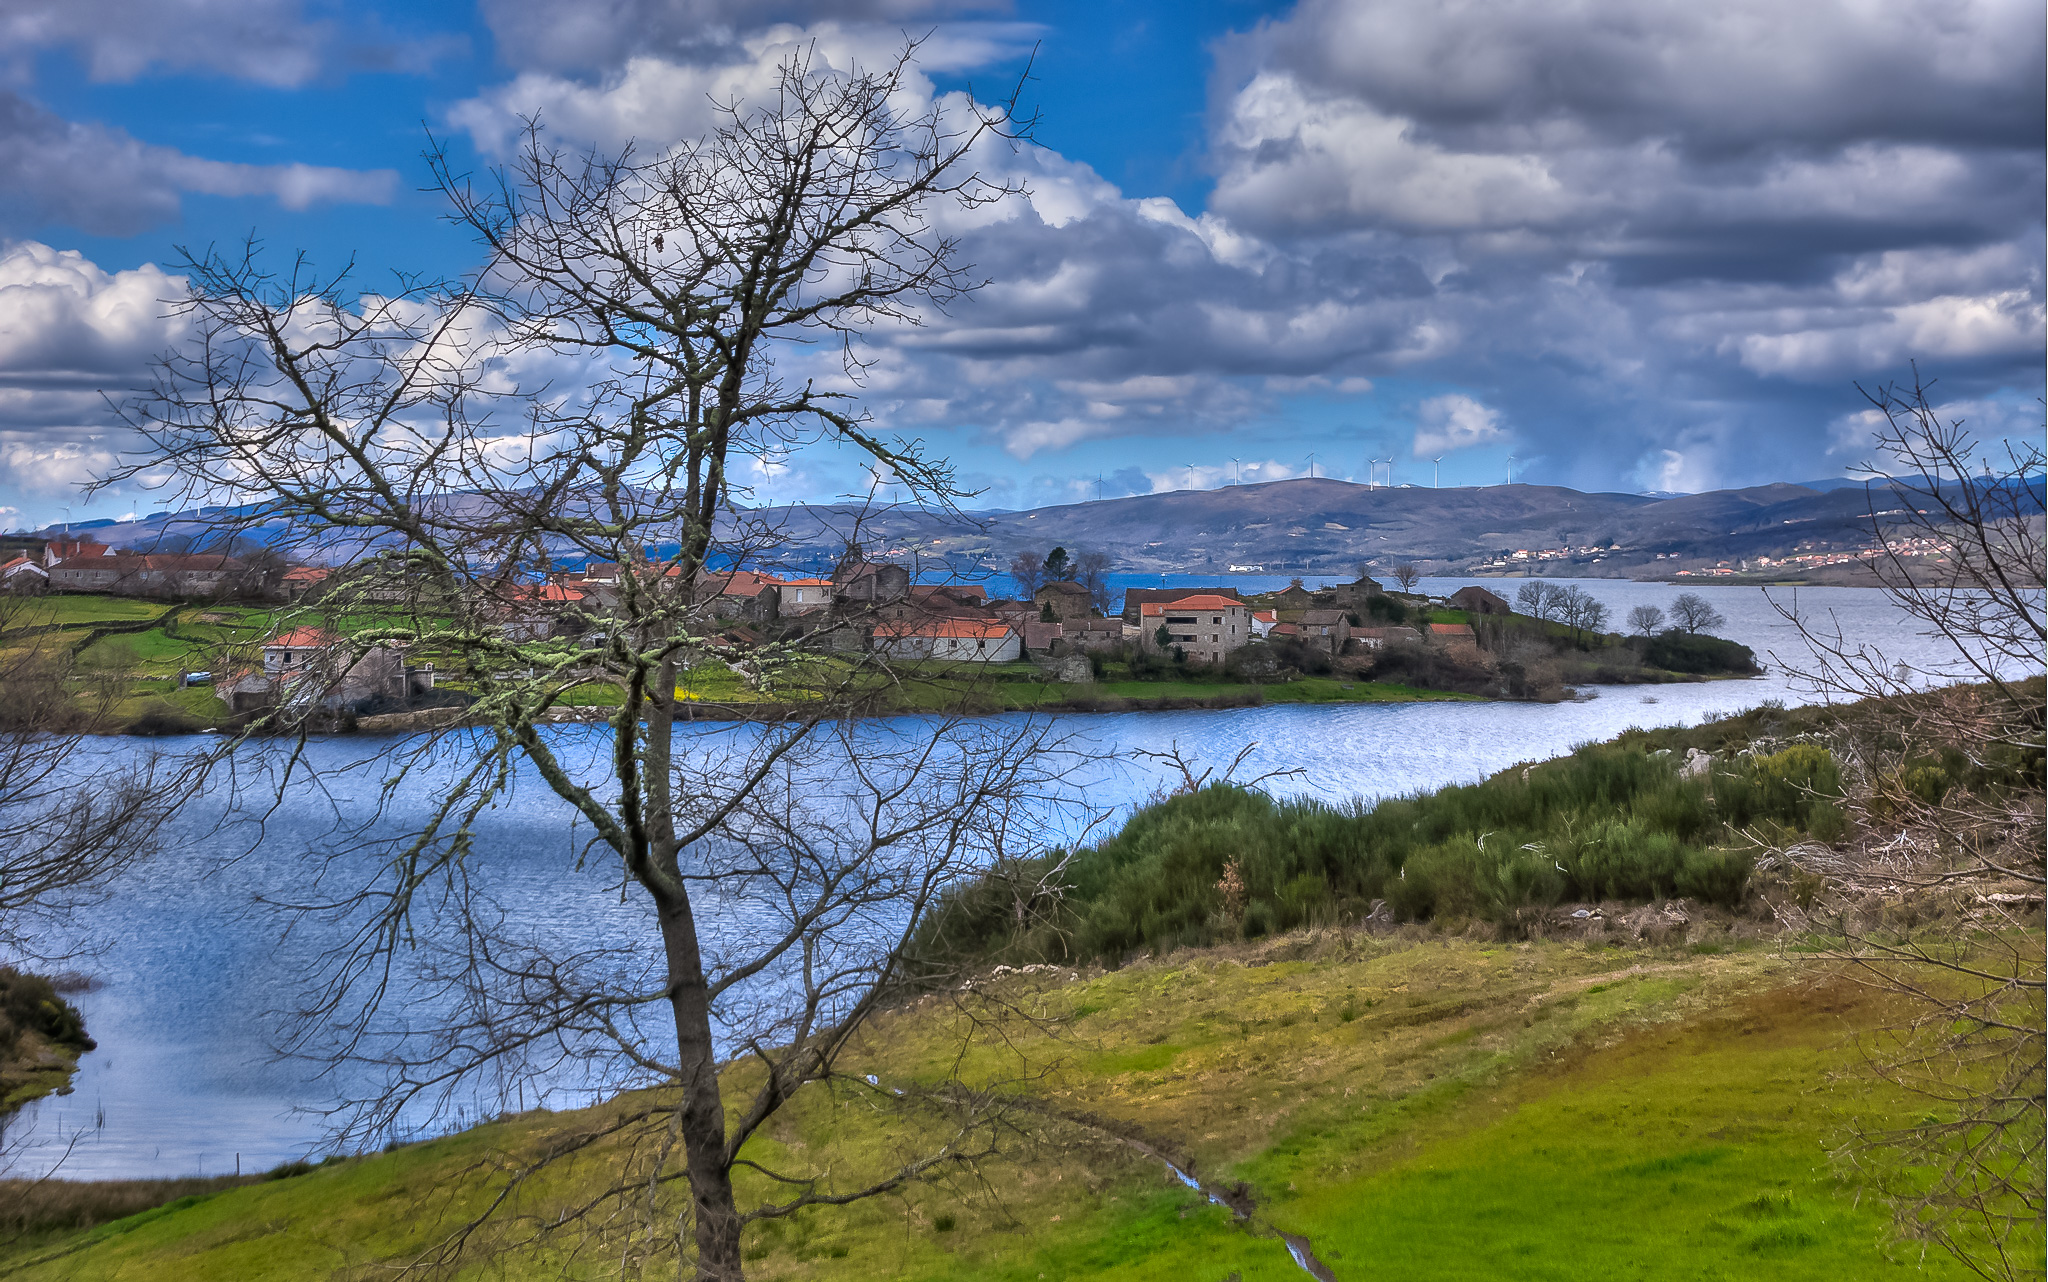
landscape, sea, coast, tree, water, nature, grass, wilderness, mountain, cloud, plant, sky, hill, shore, flower, lake, river, mountain range, pond, reflection, park, reservoir, body of water, de, wetland, portugal, paisajes, loch, ggl1, gaby1, xovesphoto, sonya77, negroes, vilarinho, tamron18250, vilarinhodenegroes, rural area, woody plant